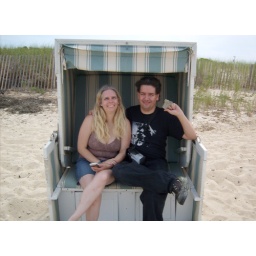
20100801 1417 - Cape Cod - beach - Carolyn, Clint - in shade seat, broken bottle - GEDC2056